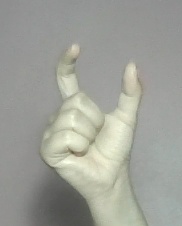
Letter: nun